2019 Military World Games

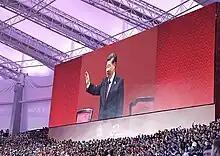
General Secretary of the Chinese Communist Party, Chairman of the Central Military Commission (CMC), President of the People's Republic of China Xi Jinping attends the opening ceremony

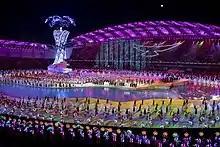
Opening ceremony of the 2019 Military World Games

The opening ceremony was held in Wuhan on 18 October 2019. The event was officially opened by the General Secretary of the Chinese Communist Party, Chairman of the Central Military Commission (CMC), President of the People's Republic of China Xi Jinping. An extravaganza titled "Torch of Peace" was performed during the opening ceremony highlighting the main motto of the event.